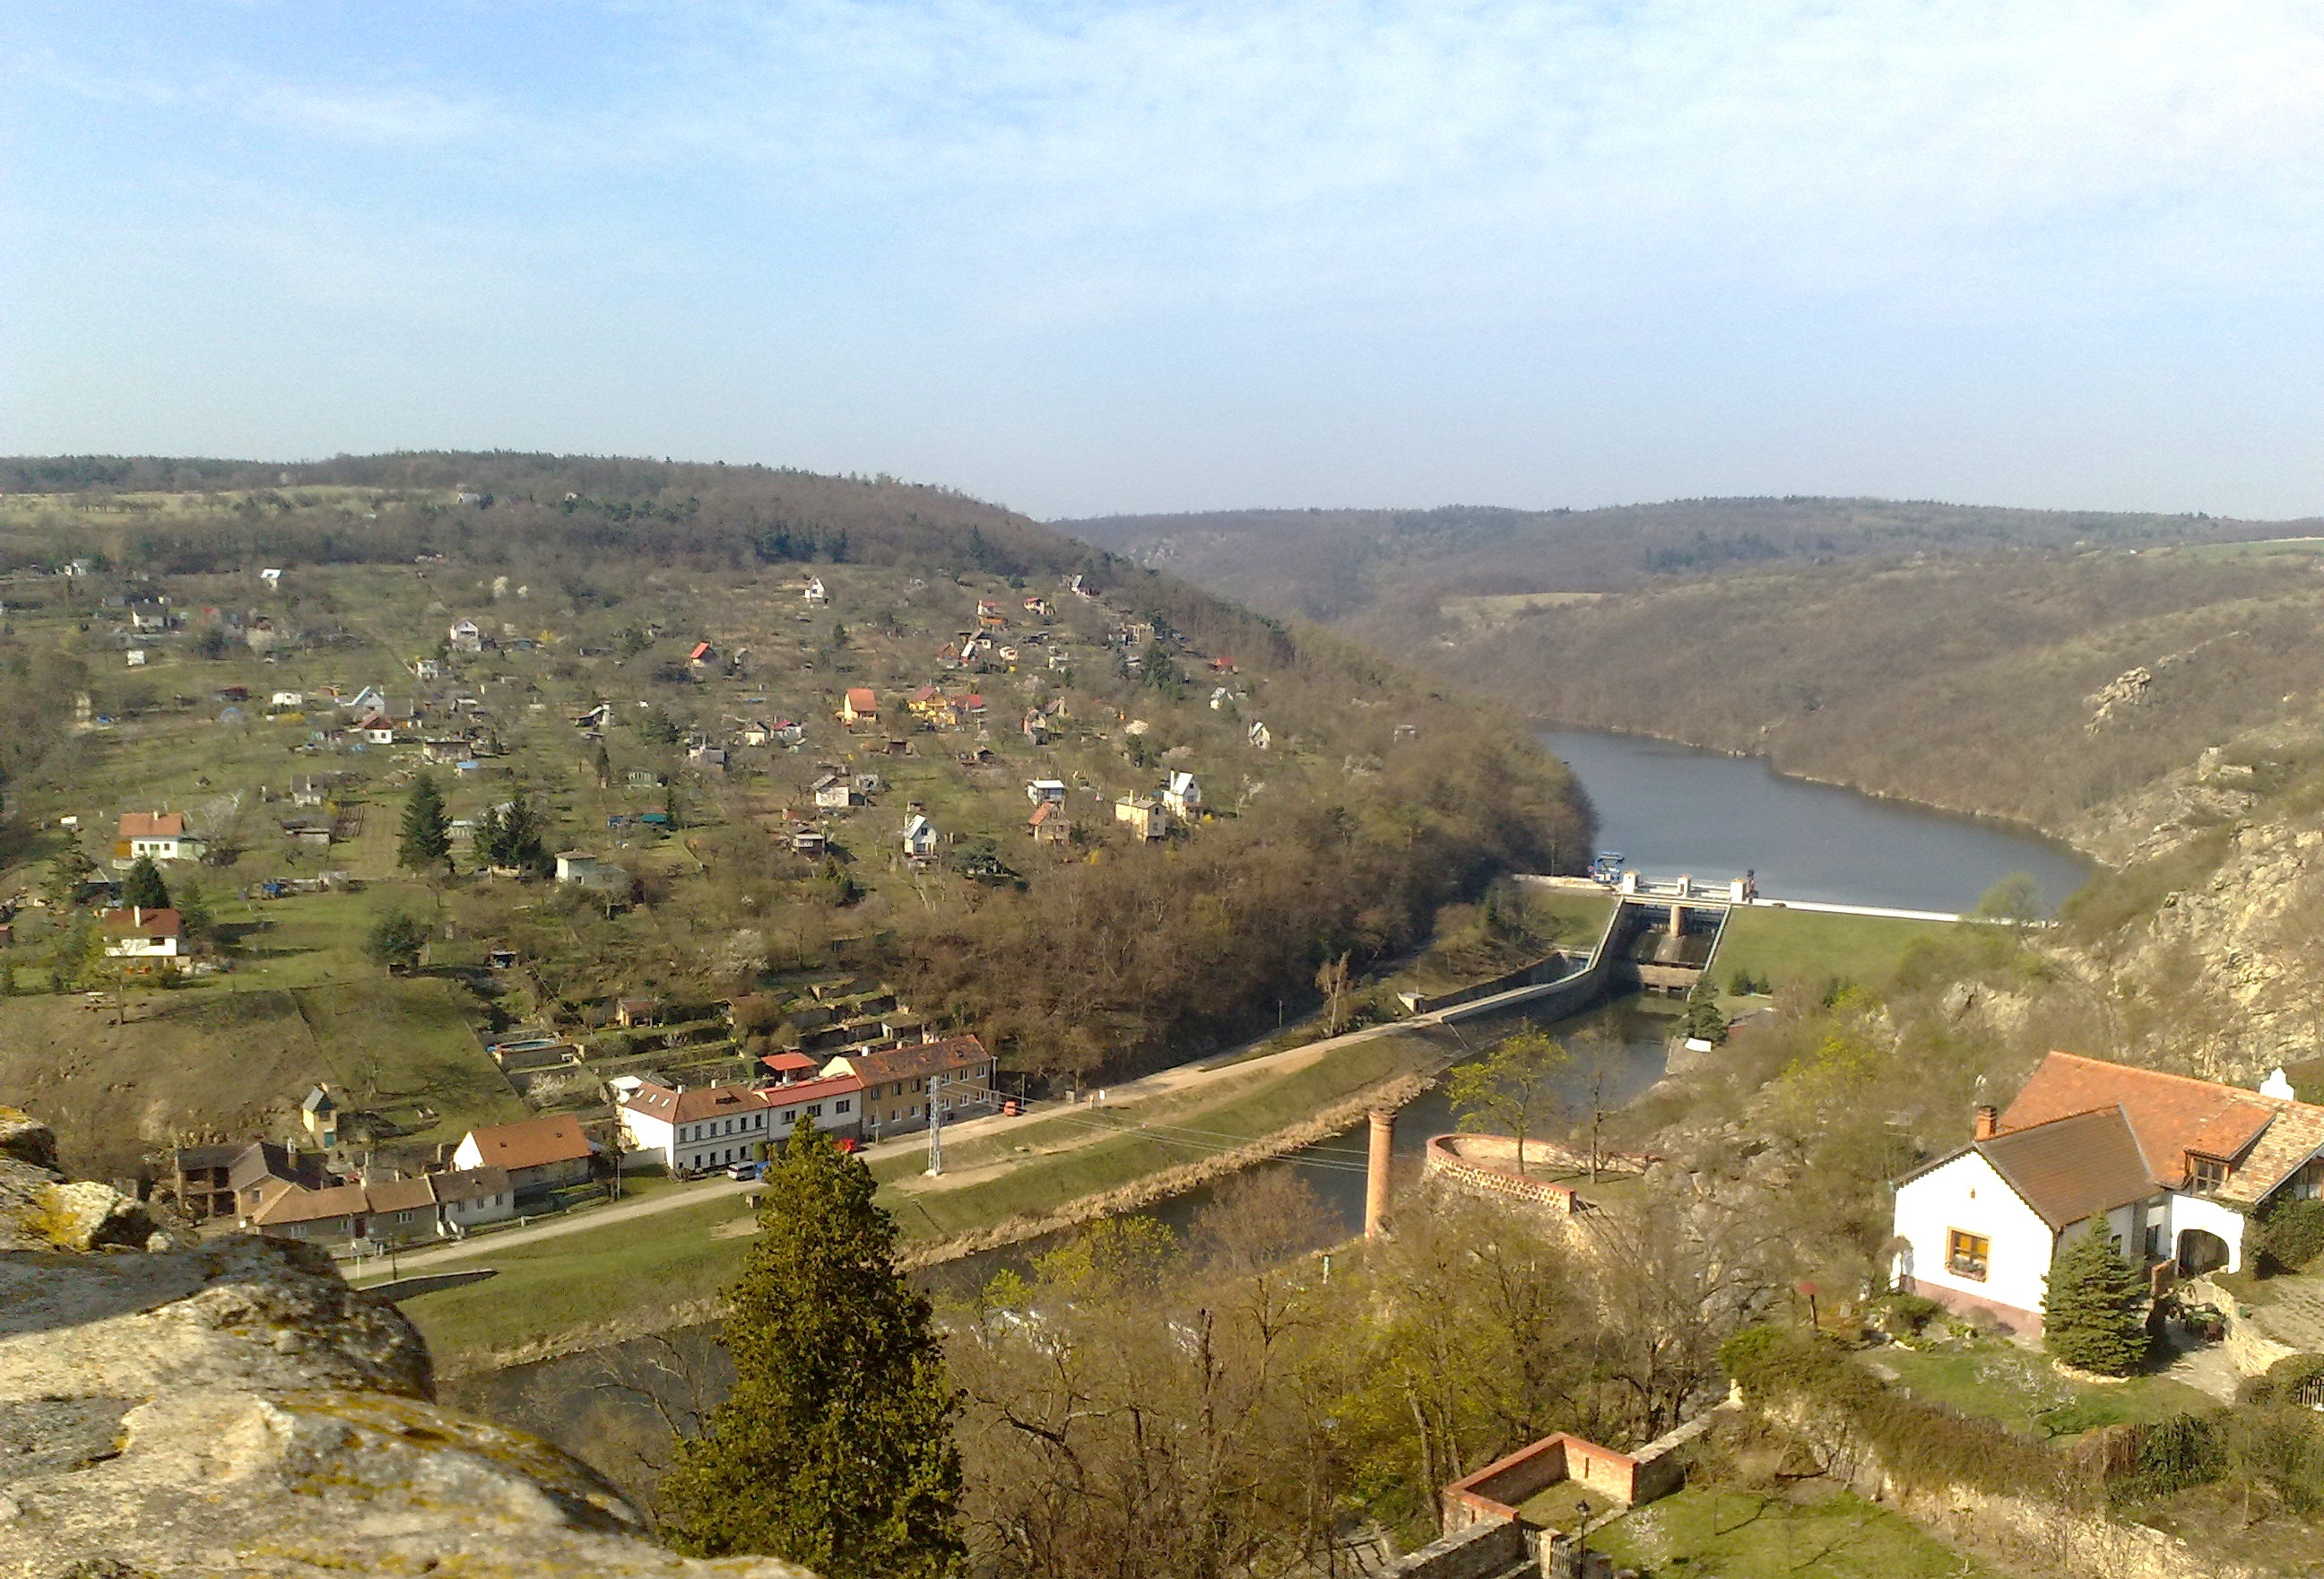
water, nature, forest, mountain, architecture, road, hill, town, city, urban, river, valley, mountain range, summer, village, spring, dam, reservoir, waterway, trees, woods, outside, buildings, plateau, czech republic, rural area, aerial photography, mountain pass, znojmo, mountainous landforms, geological phenomenon